Describe the emotion expressed in this image:  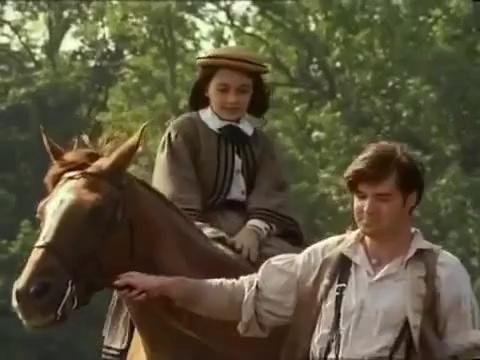
This person displays Fear, valence and arousal with high intensity.